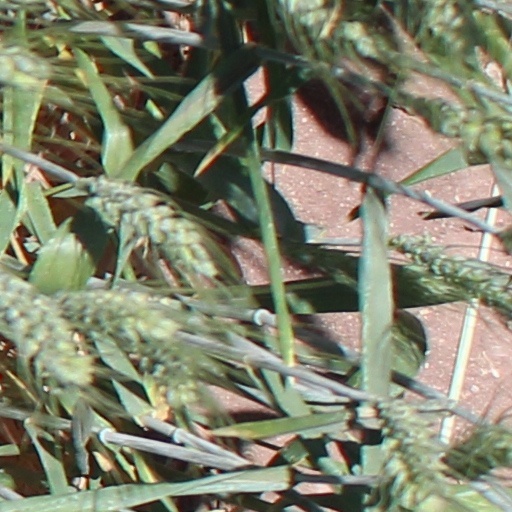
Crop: wheat